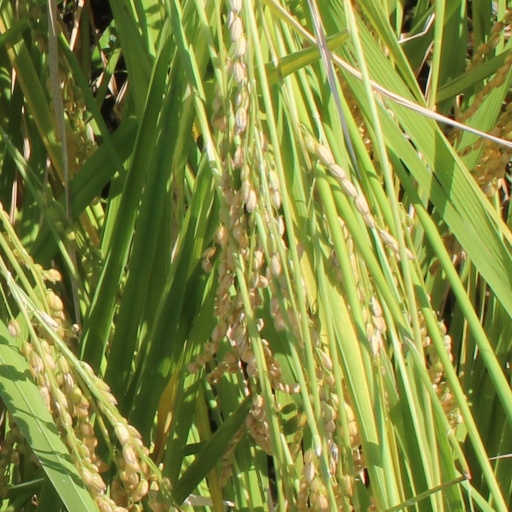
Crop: rice